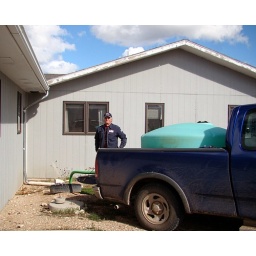
The hose is connected and water is running in to the cistern. I have a 1200 gallon cistern.